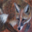
Label: fox